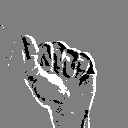
ASL letter: a